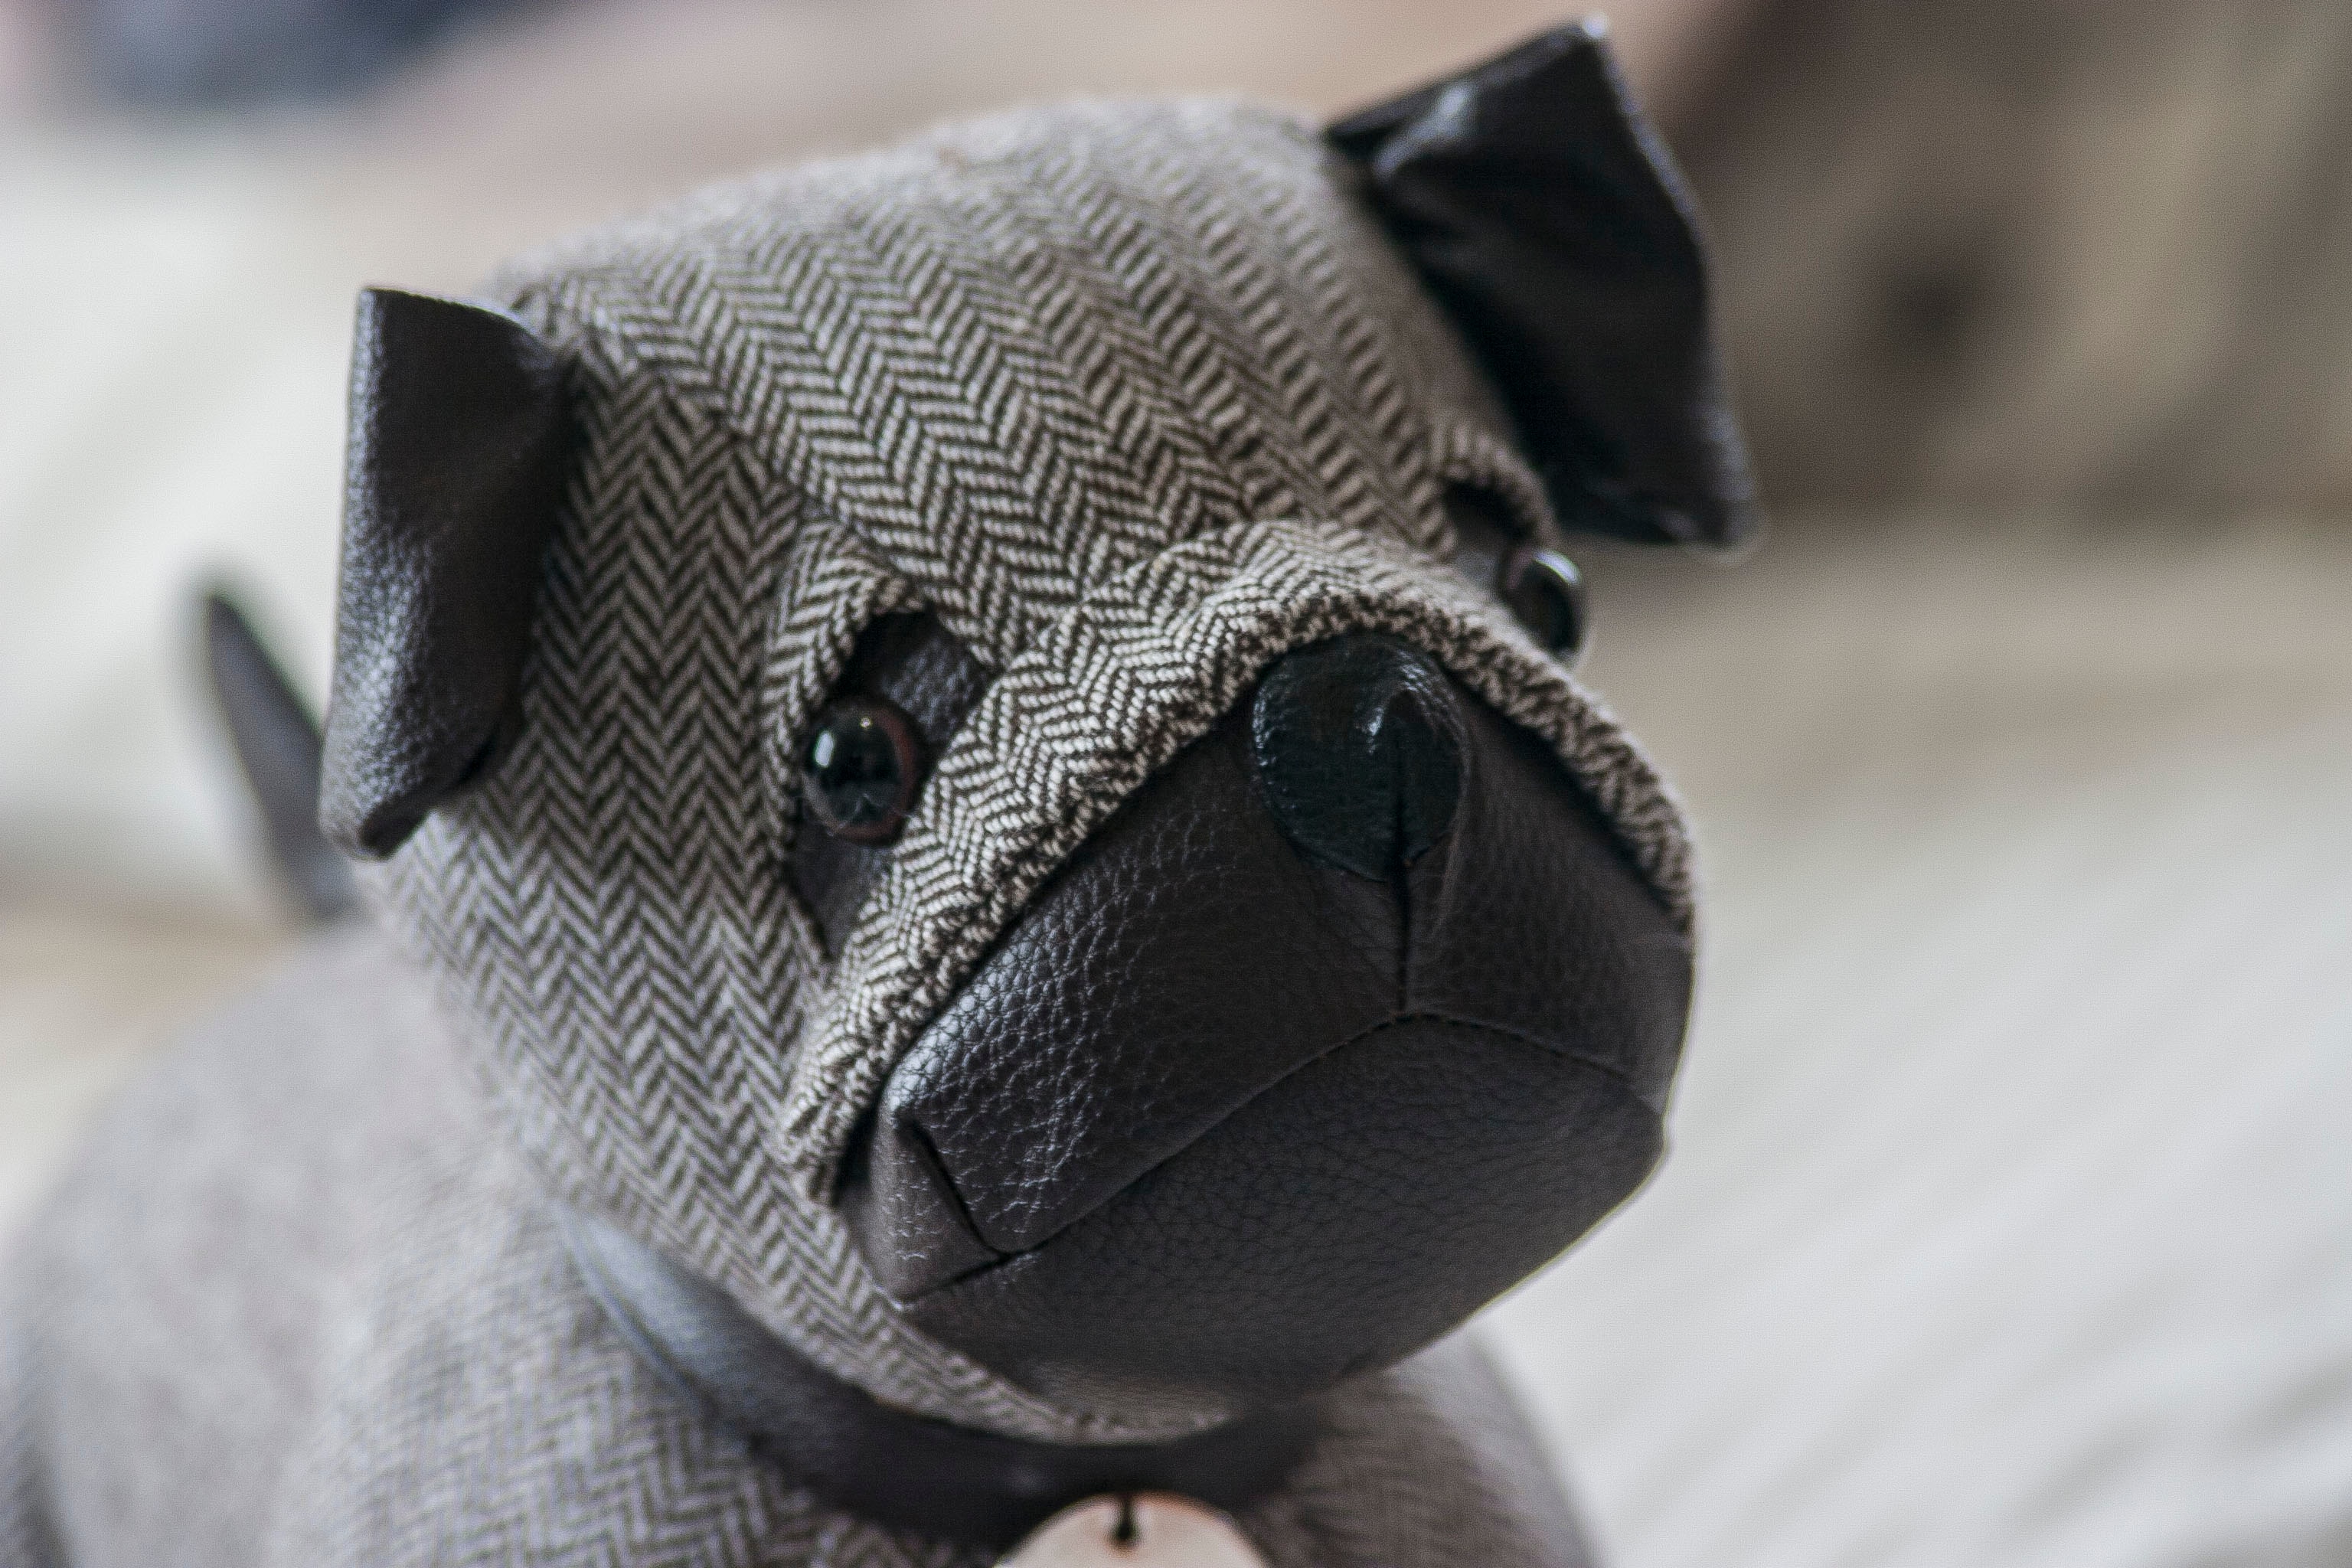
hand, dog, black, close up, textile, eye, glasses, head, dog like mammal, fashion accessory